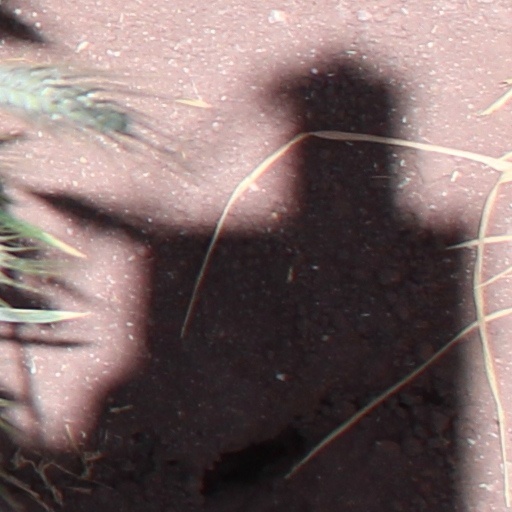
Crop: wheat